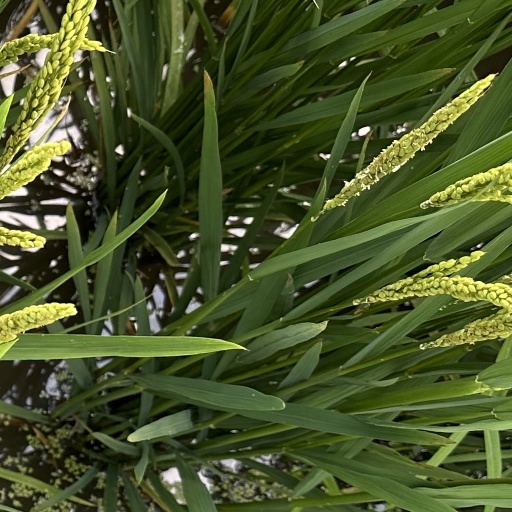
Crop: rice